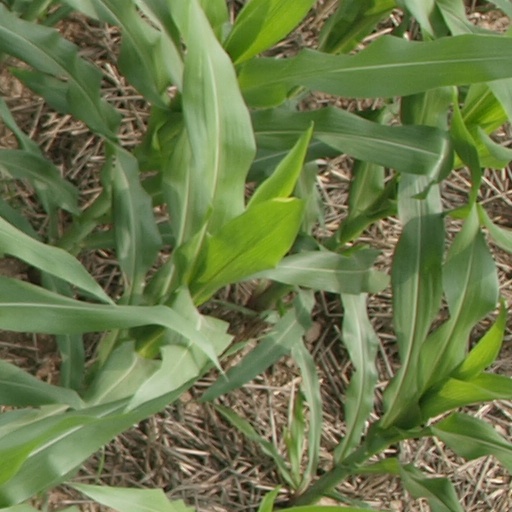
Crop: maize; corn